Graben (Lechfeld) Gewerbepark station

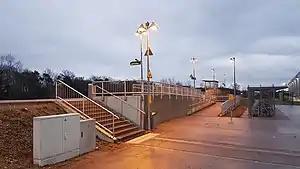
The station in 2019

Graben (Lechfeld) Gewerbepark station is a railway station in the municipality of Graben, in Bavaria, Germany. It is located on the Bobingen–Landsberg am Lech line of Deutsche Bahn. The station opened on 21 October 2012.